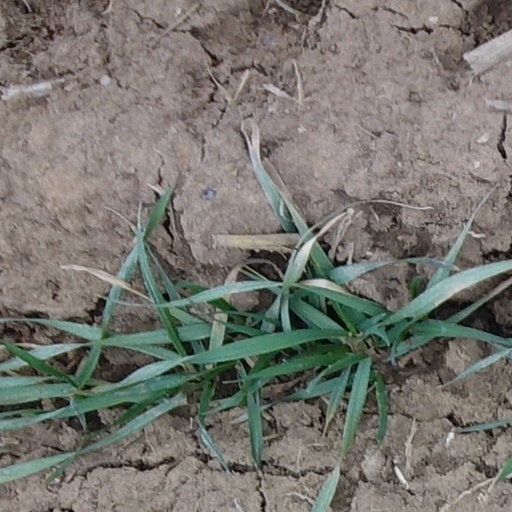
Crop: wheat